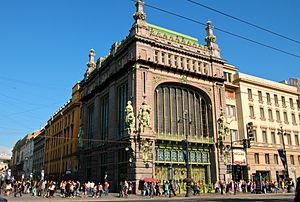
L'architecture Art nouveau en Russie, appelée aussi Modern ou Architecture moderne en langue russe, est un mouvement artistique, qui a suivi, en Russie, la tendance apparue en Belgique et en France entre 1893 et 1895, dans les réalisations des architectes Victor Horta et Henry van de Velde. Le mouvement belgo-français s'est étendu en Europe et aux États-Unis où il pénétra tous les arts de l'espace. Il porte des noms différents dans les différents pays : Modern style en Grande-Bretagne, Jugendstil en Allemagne, Style Liberty en Italie, Tiffany aux États-Unis, Art nouveau en France et en Belgique, et Modern en Russie.